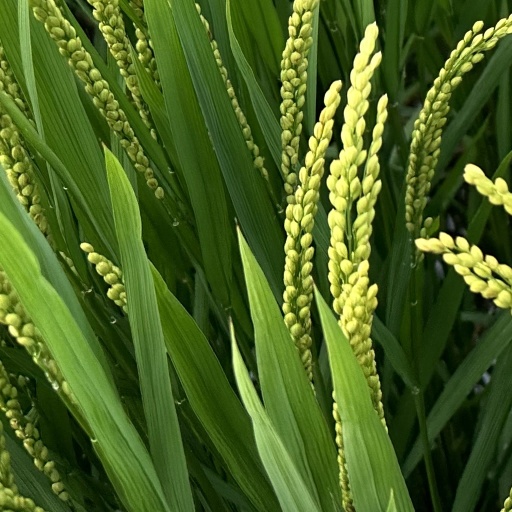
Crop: rice